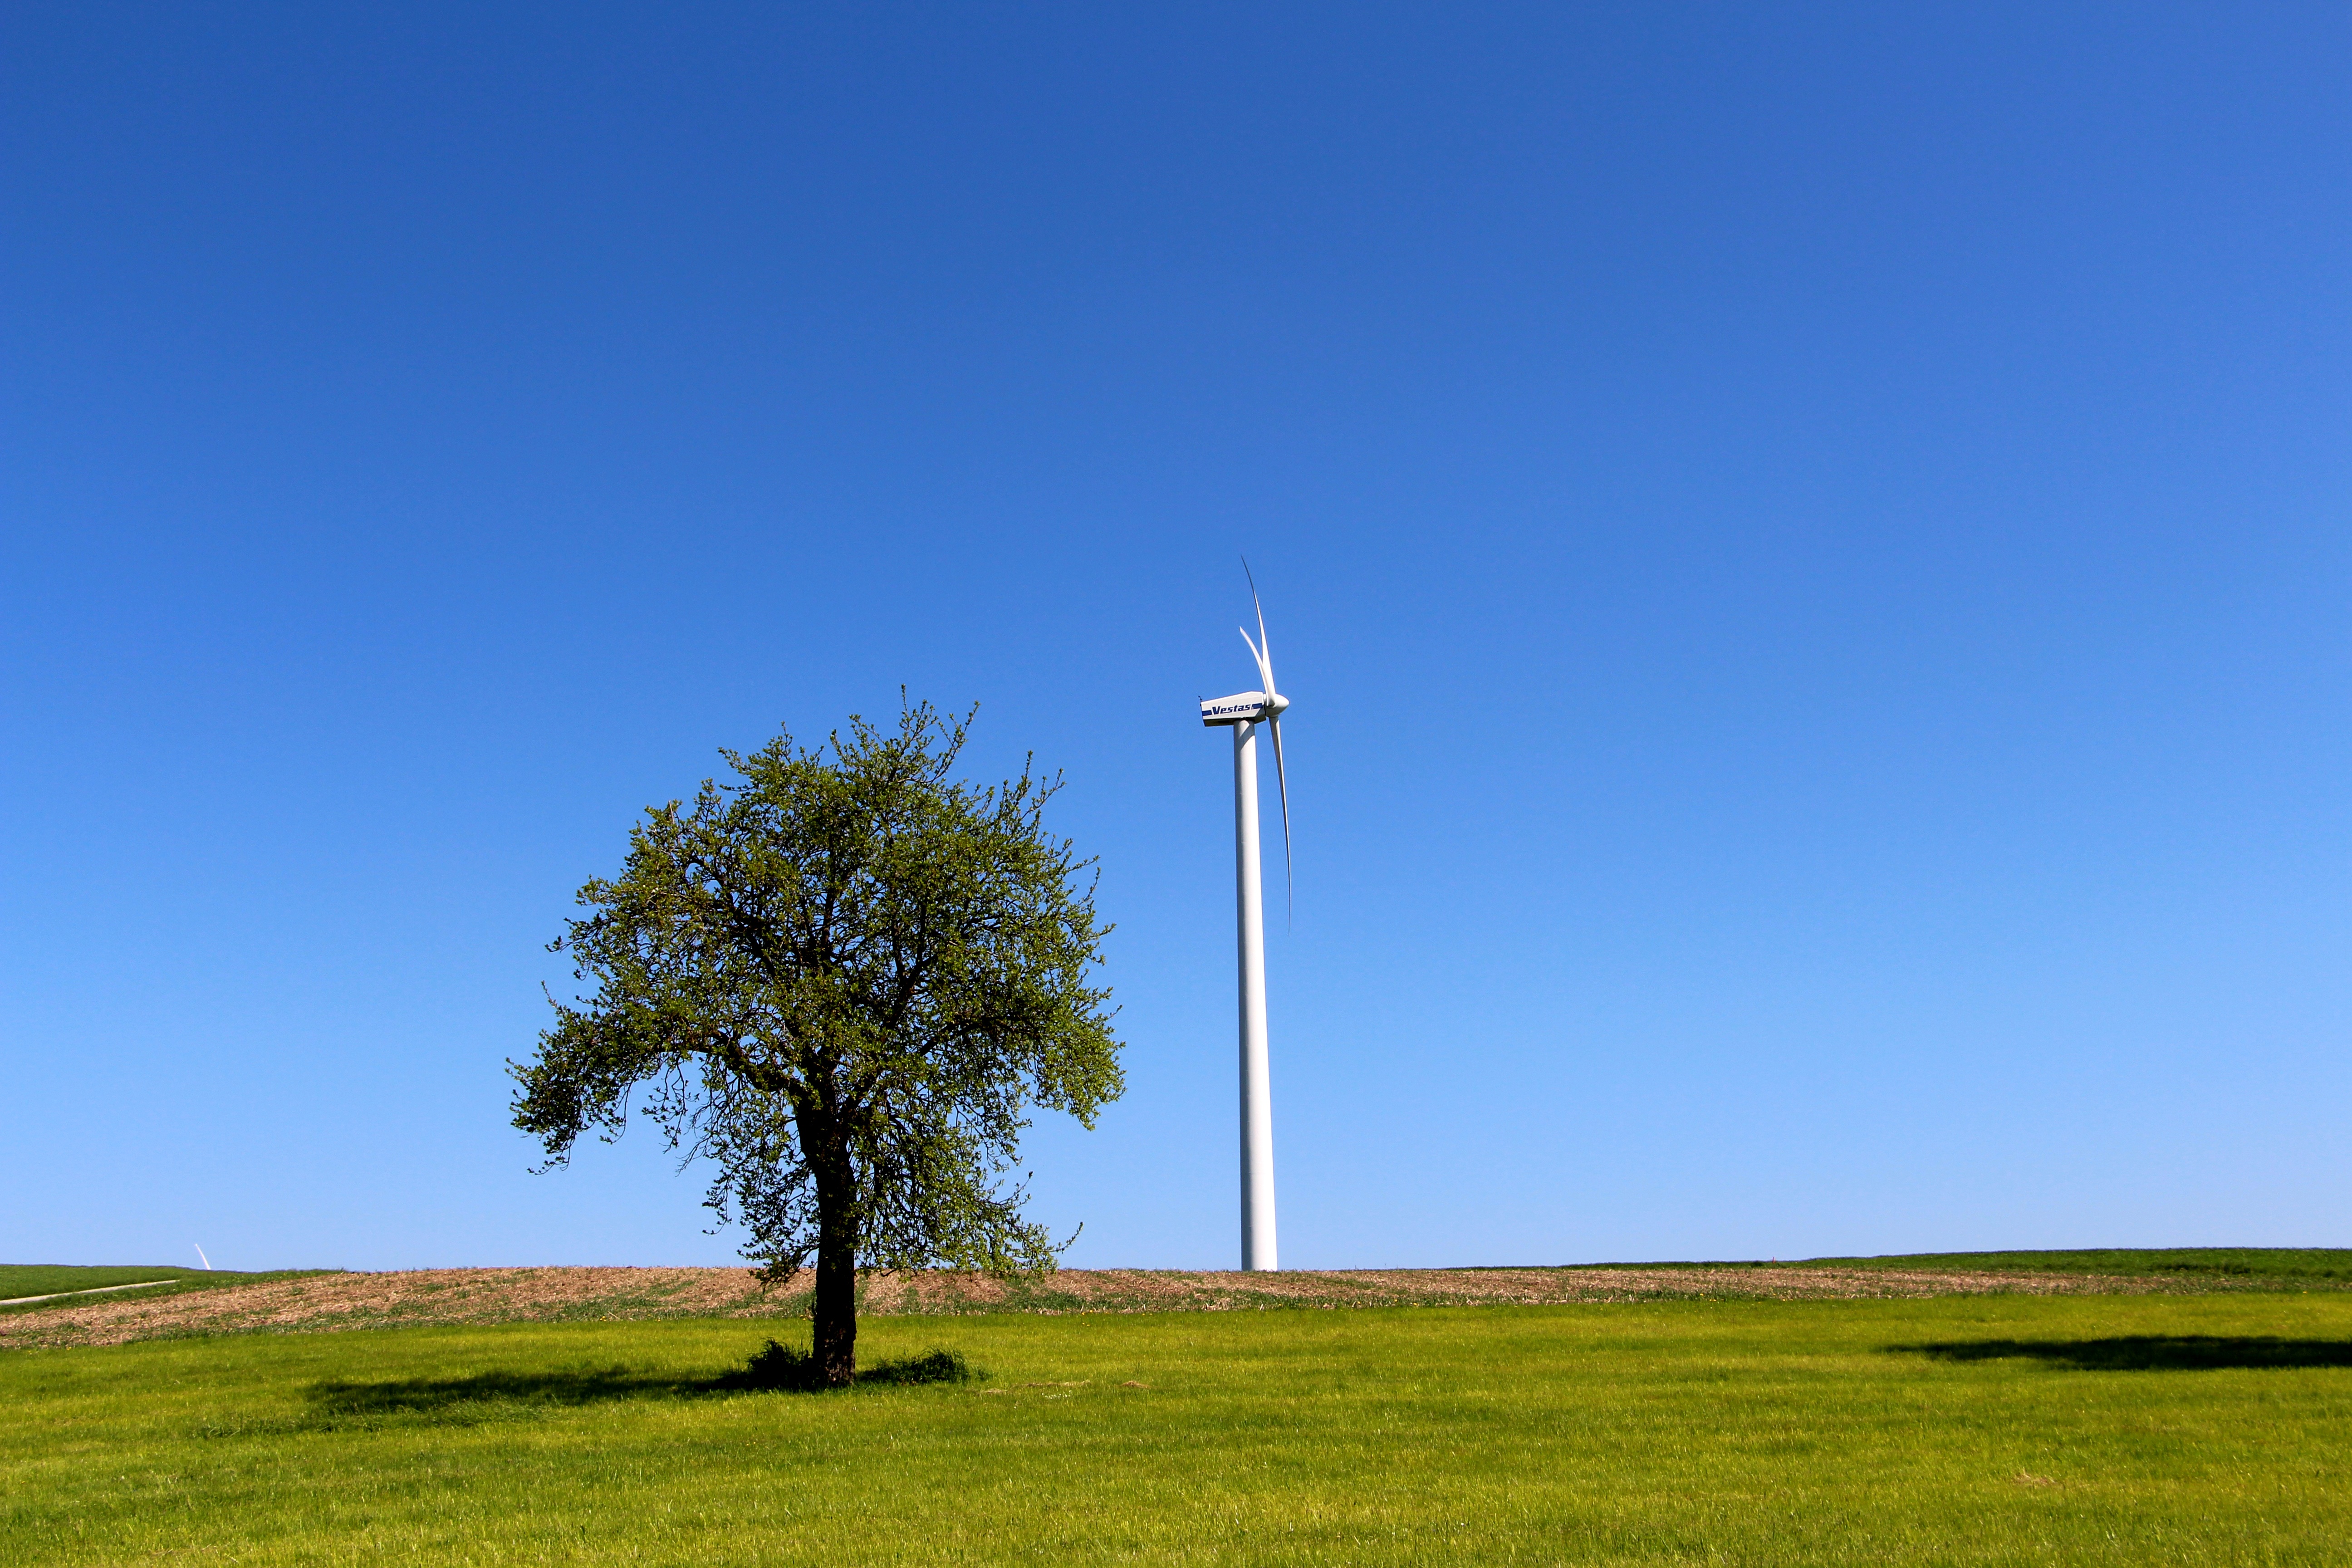
tree, wing, field, meadow, prairie, windmill, wind, environment, machine, wind turbine, plain, pinwheel, wind energy, energy, grassland, wind farm, rotor, power generation, wind park, rural area, eco electricity, windr der, winkraft